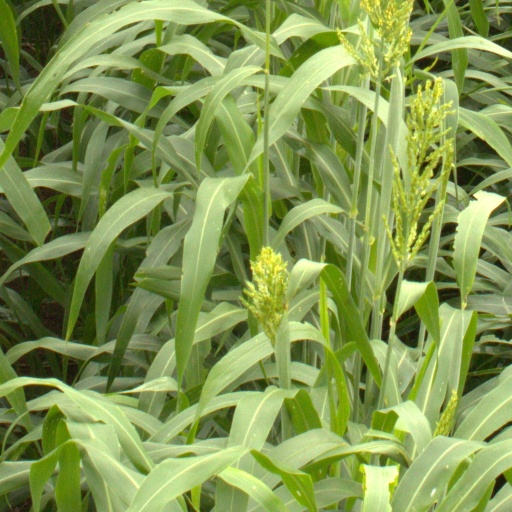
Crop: sorghum